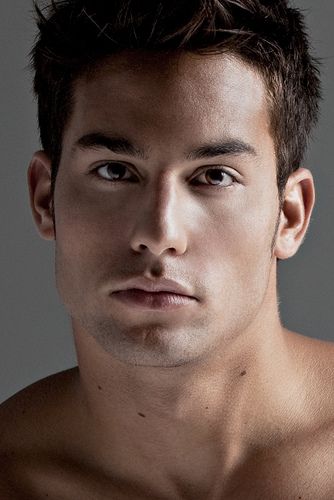
Portrait style: Real Portrait